Colonial Revival garden

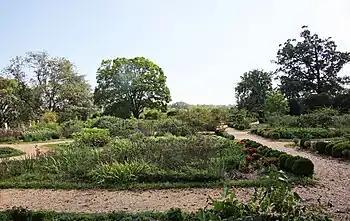
The Colonial Revival flower garden at Arlington House (the Robert E. Lee Memorial) at Arlington National Cemetery in Virginia.

A Colonial Revival garden is a garden design intended to evoke the garden design typical of the Colonial period of Australia or the United States. The Colonial Revival garden is typified by simple rectilinear beds, straight (rather than winding) pathways through the garden, and perennial plants from the fruit, ornamental flower, and vegetable groups. The garden is usually enclosed, often by low walls, fences, or hedges. The Colonial Revival gardening movement was an important development in the gardening movement in the United States.